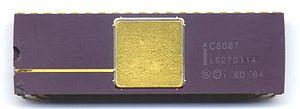
Les Intel 8087 furent les premiers coprocesseurs mathématiques conçus par Intel en 1980 pour les machines 16 bits.